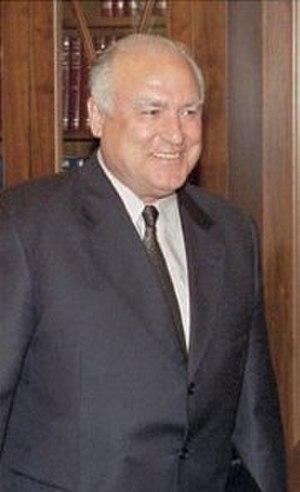
Viktor Tchernomyrdine, un homme politique russe. Русский: Виктор Черномырдин, российский политик. Suomi: Viktor Tšernomyrdin, venäläinen poliitikko.